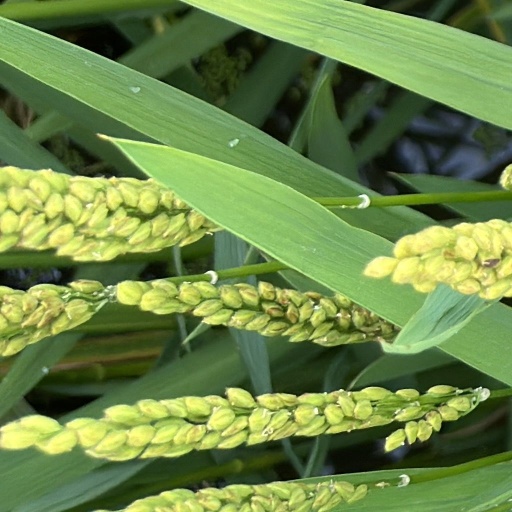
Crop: rice